Mexican–American War

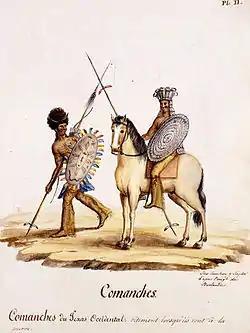
Comanches of West Texas in war regalia,

Mexico obtained independence from the Spanish Empire with the Treaty of Córdoba in 1821 after a decade of conflict between the royal army and insurgents for independence, with no foreign intervention. The conflict ruined the silver-mining districts of Zacatecas and Guanajuato. Mexico began as a sovereign nation with its future financial stability from its main export destroyed. Mexico briefly experimented with monarchy, but became a republic in 1824. This government was characterized by instability, and it was ill-prepared for a major international conflict when war broke out with the U.S. in 1846. Mexico had successfully resisted Spanish attempts to reconquer its former colony in the 1820s and resisted the French in the so-called Pastry War of 1838 but the secessionists' success in Texas and the Yucatán against the centralist government of Mexico showed its political weakness as the government changed hands multiple times. The Mexican military and the Catholic Church in Mexico, both privileged institutions with conservative political views, were stronger politically than the Mexican state.